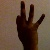
The image shows a hand gesture representing the number 9 in Indian Sign Language.